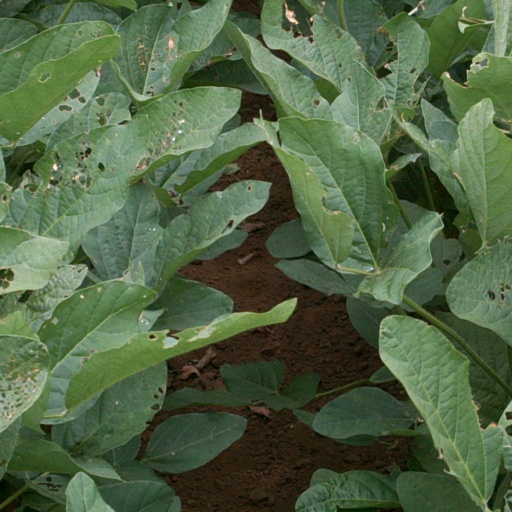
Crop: soybean